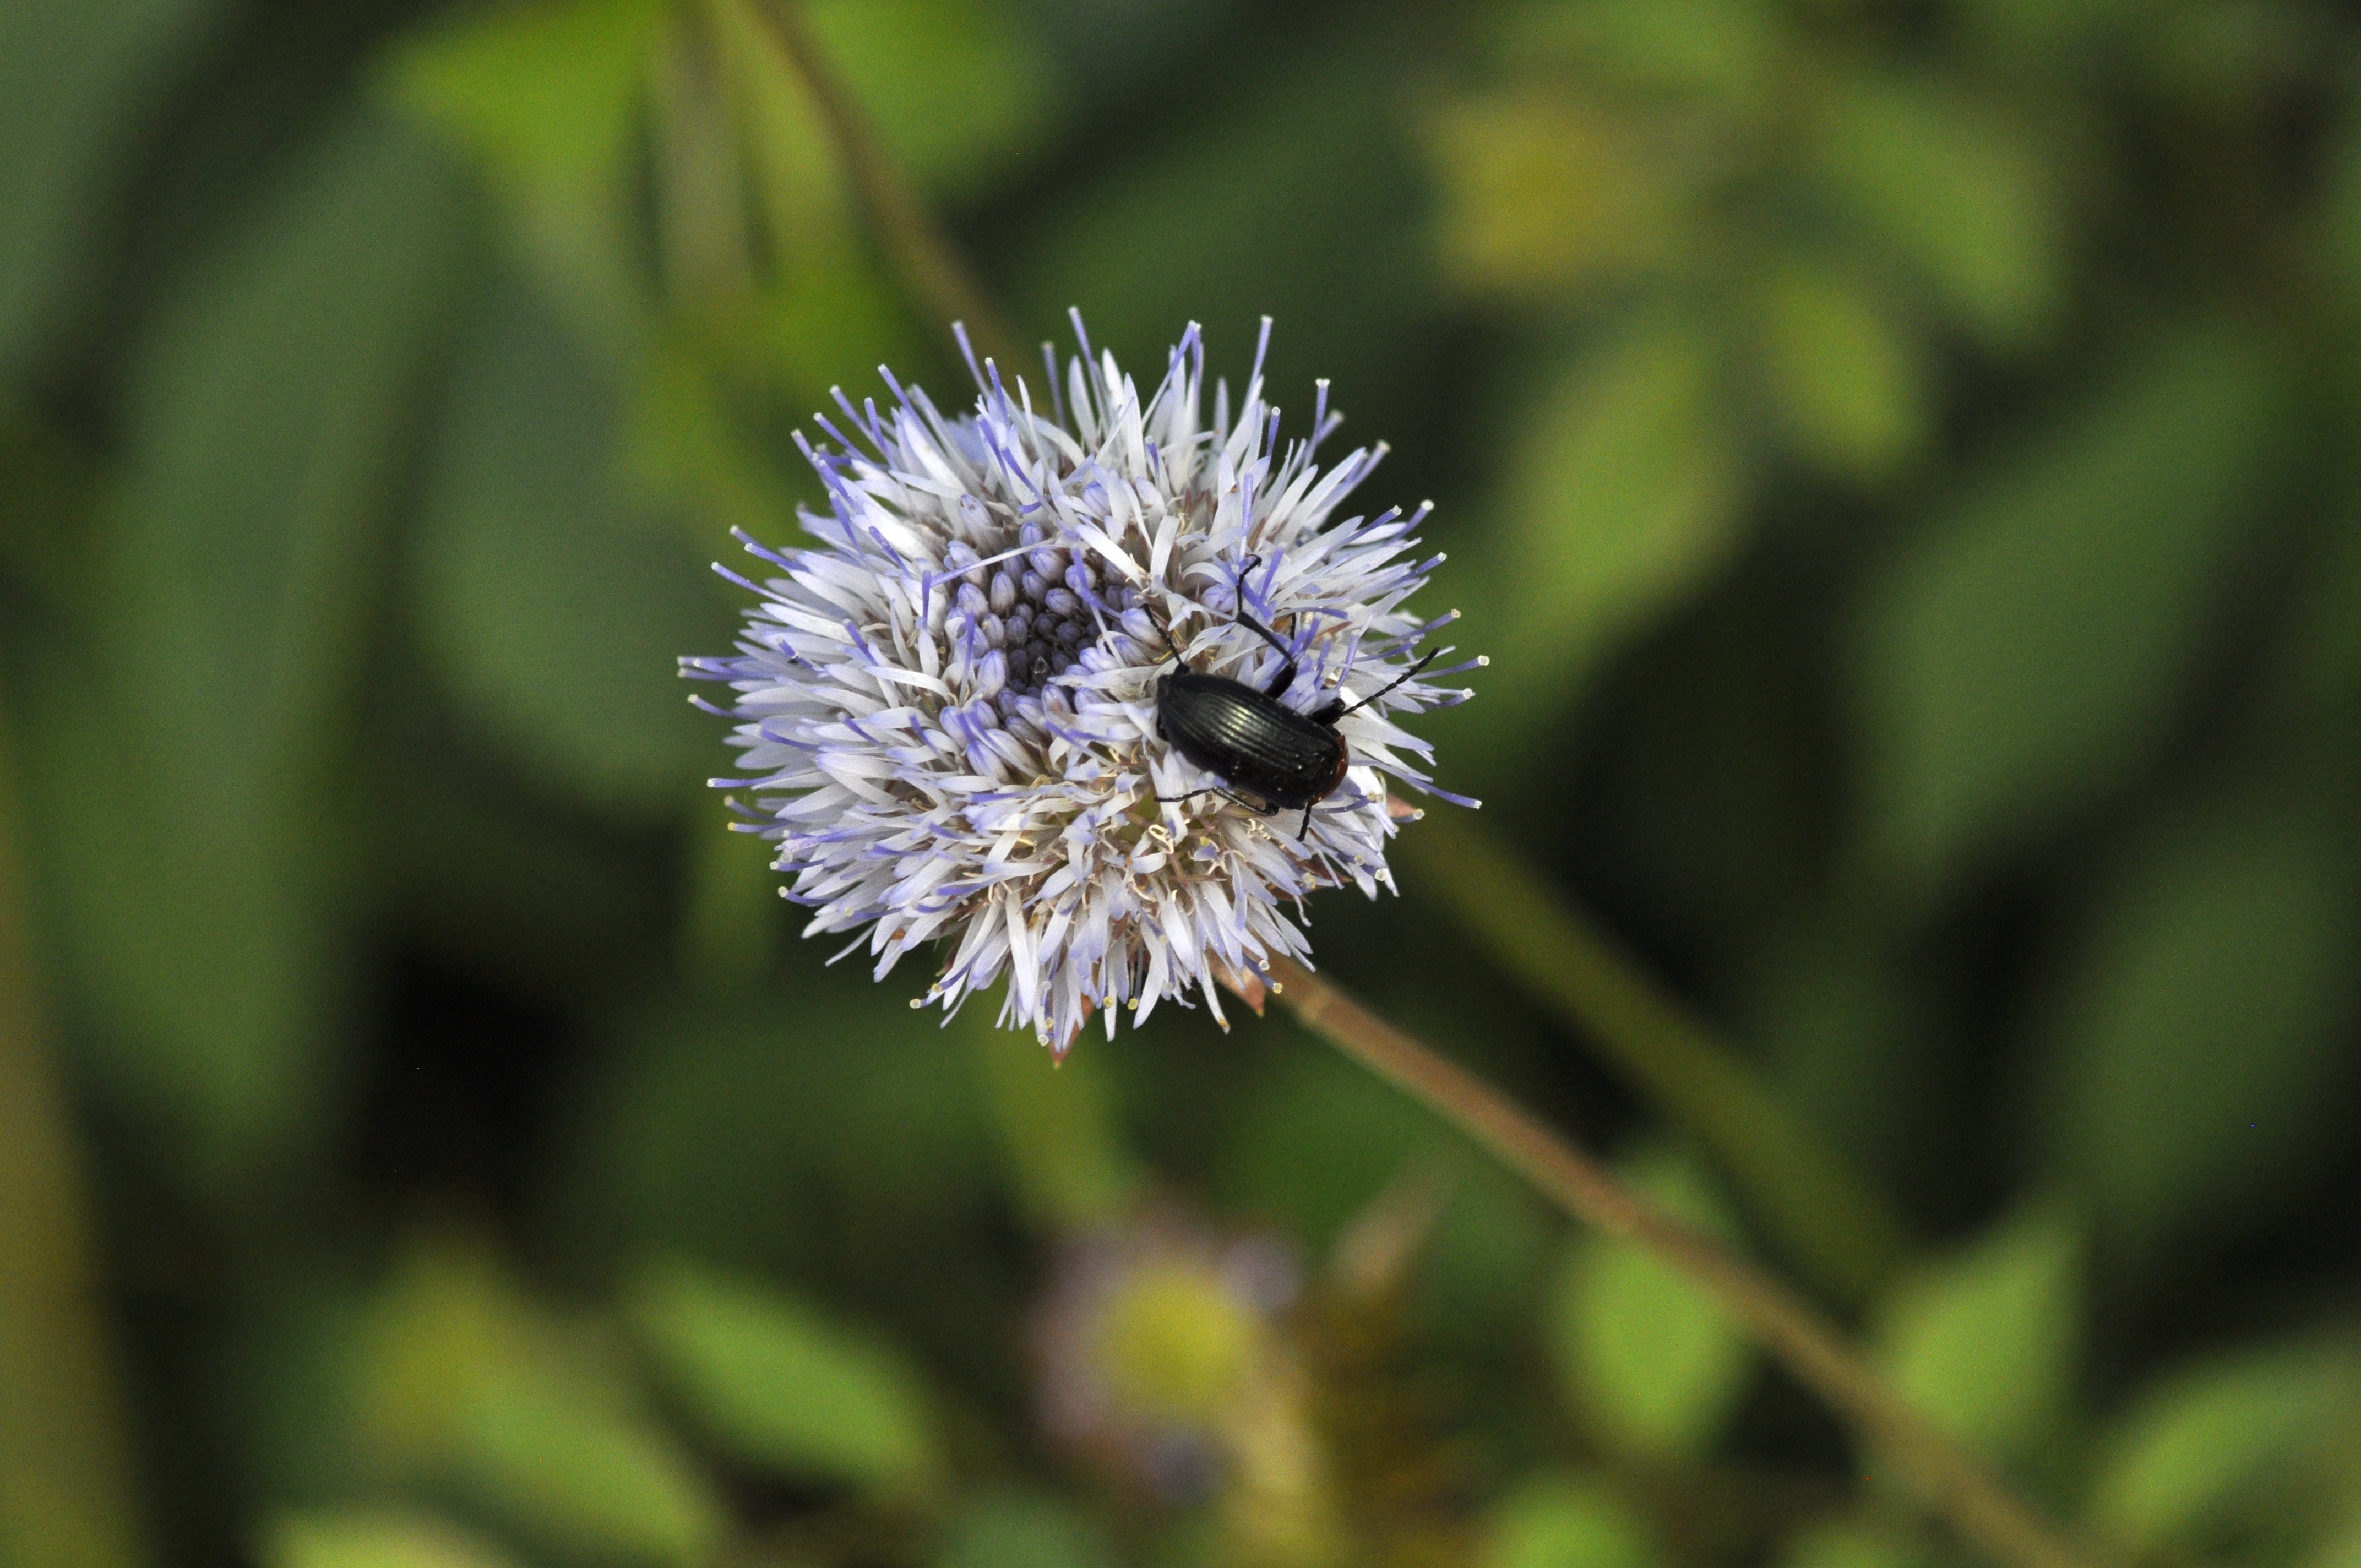
flower, plant, pollinator, insect, petal, honeybee, grass, bumblebee, flowering plant, arthropod, terrestrial plant, close up, electric blue, membrane winged insect, pollen, pest, macro photography, daisy family, subshrub, wildflower, herb, bombyliidae, wildlife, jasione montana, plant stem, shrub, burdock, Megachilidae, hoverfly, bee, invertebrate, herbaceous plant, thistle